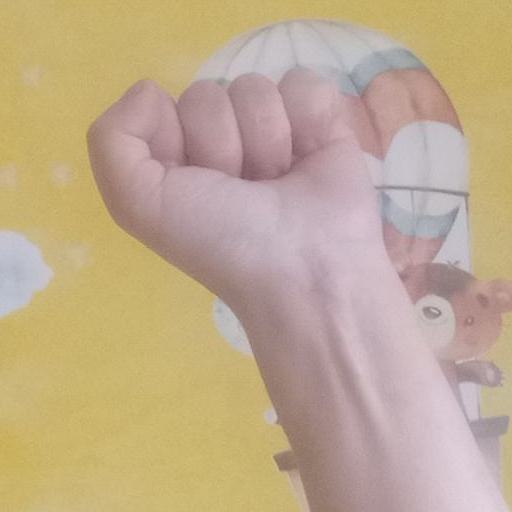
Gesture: fist